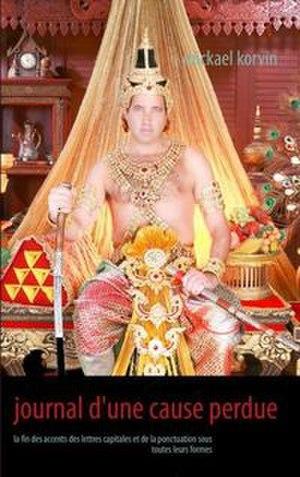
Journal d'une cause perdue